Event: Nepal Earthquake
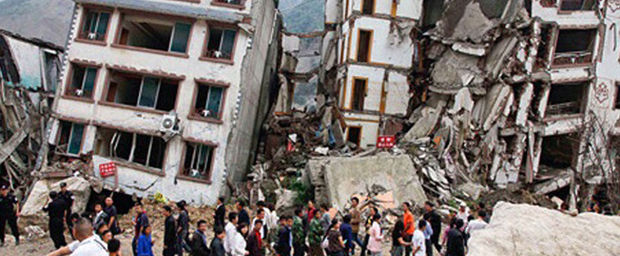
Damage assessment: damage